Thabo Mbeki

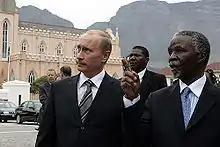
Mbeki with Russian President Vladimir Putin in Cape Town, September 2006.

In 2007, following a prolonged diplomatic campaign, South Africa secured a non-permanent seat on the UN Security Council for a two-year term. Controversially, in February 2007, South Africa followed Russia and China in voting against a draft resolution calling for an end to political detentions and military attacks against ethnic minorities in Myanmar. Mbeki later told the media that the resolution exceeded the Security Council's mandate, and that its tabling had been illegal in terms of international law.